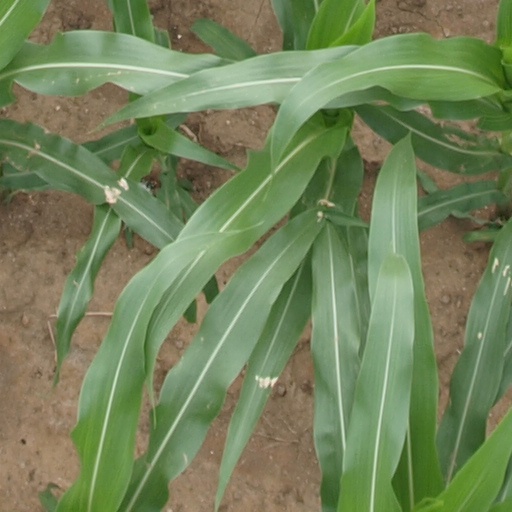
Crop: maize; corn